Turntablism

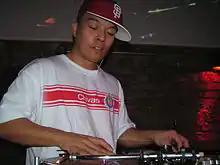
This photo of DJ Qbert shows the standard turntablist technique of manipulating the record with one hand while the other hand adjusts the controls on the DJ mixer.

Flare is a type of scratch used by turntablists. It is made from a combination of moving the record on the turntable by hand and quick movement of the crossfader. The flare was invented by its namesake, DJ Flare in 1987. This scratch technique is much like the "transform" in some ways, only instead of starting with the sound that is cutting up off, one starts with the sound on and concentrate on cutting the sound into pieces by bouncing the fader off the cut outside of the fader slot to make the sound cut out and then back in a split second.